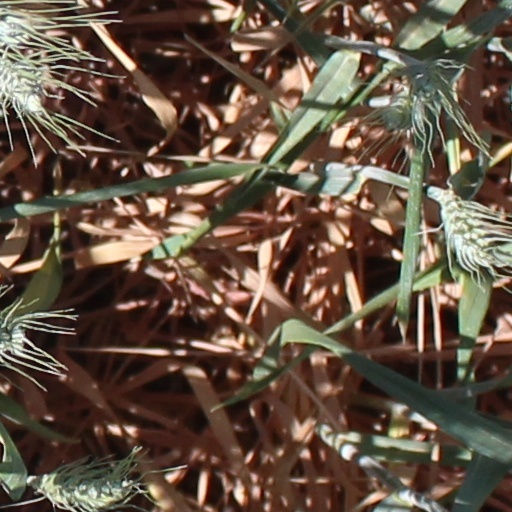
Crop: wheat